Świdnik

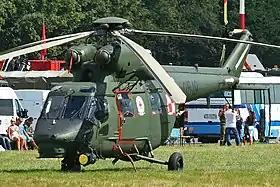
PZL-Świdnik W-3RL Sokół 0519

The city is home to Avia Świdnik, a sports club, which independently runs two departments – men's football and men's volleyball.